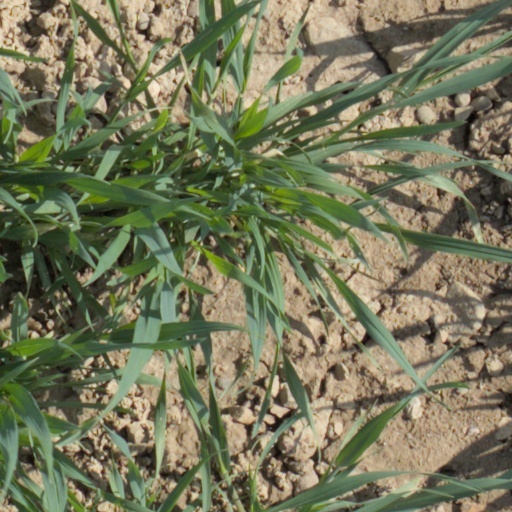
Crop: wheat